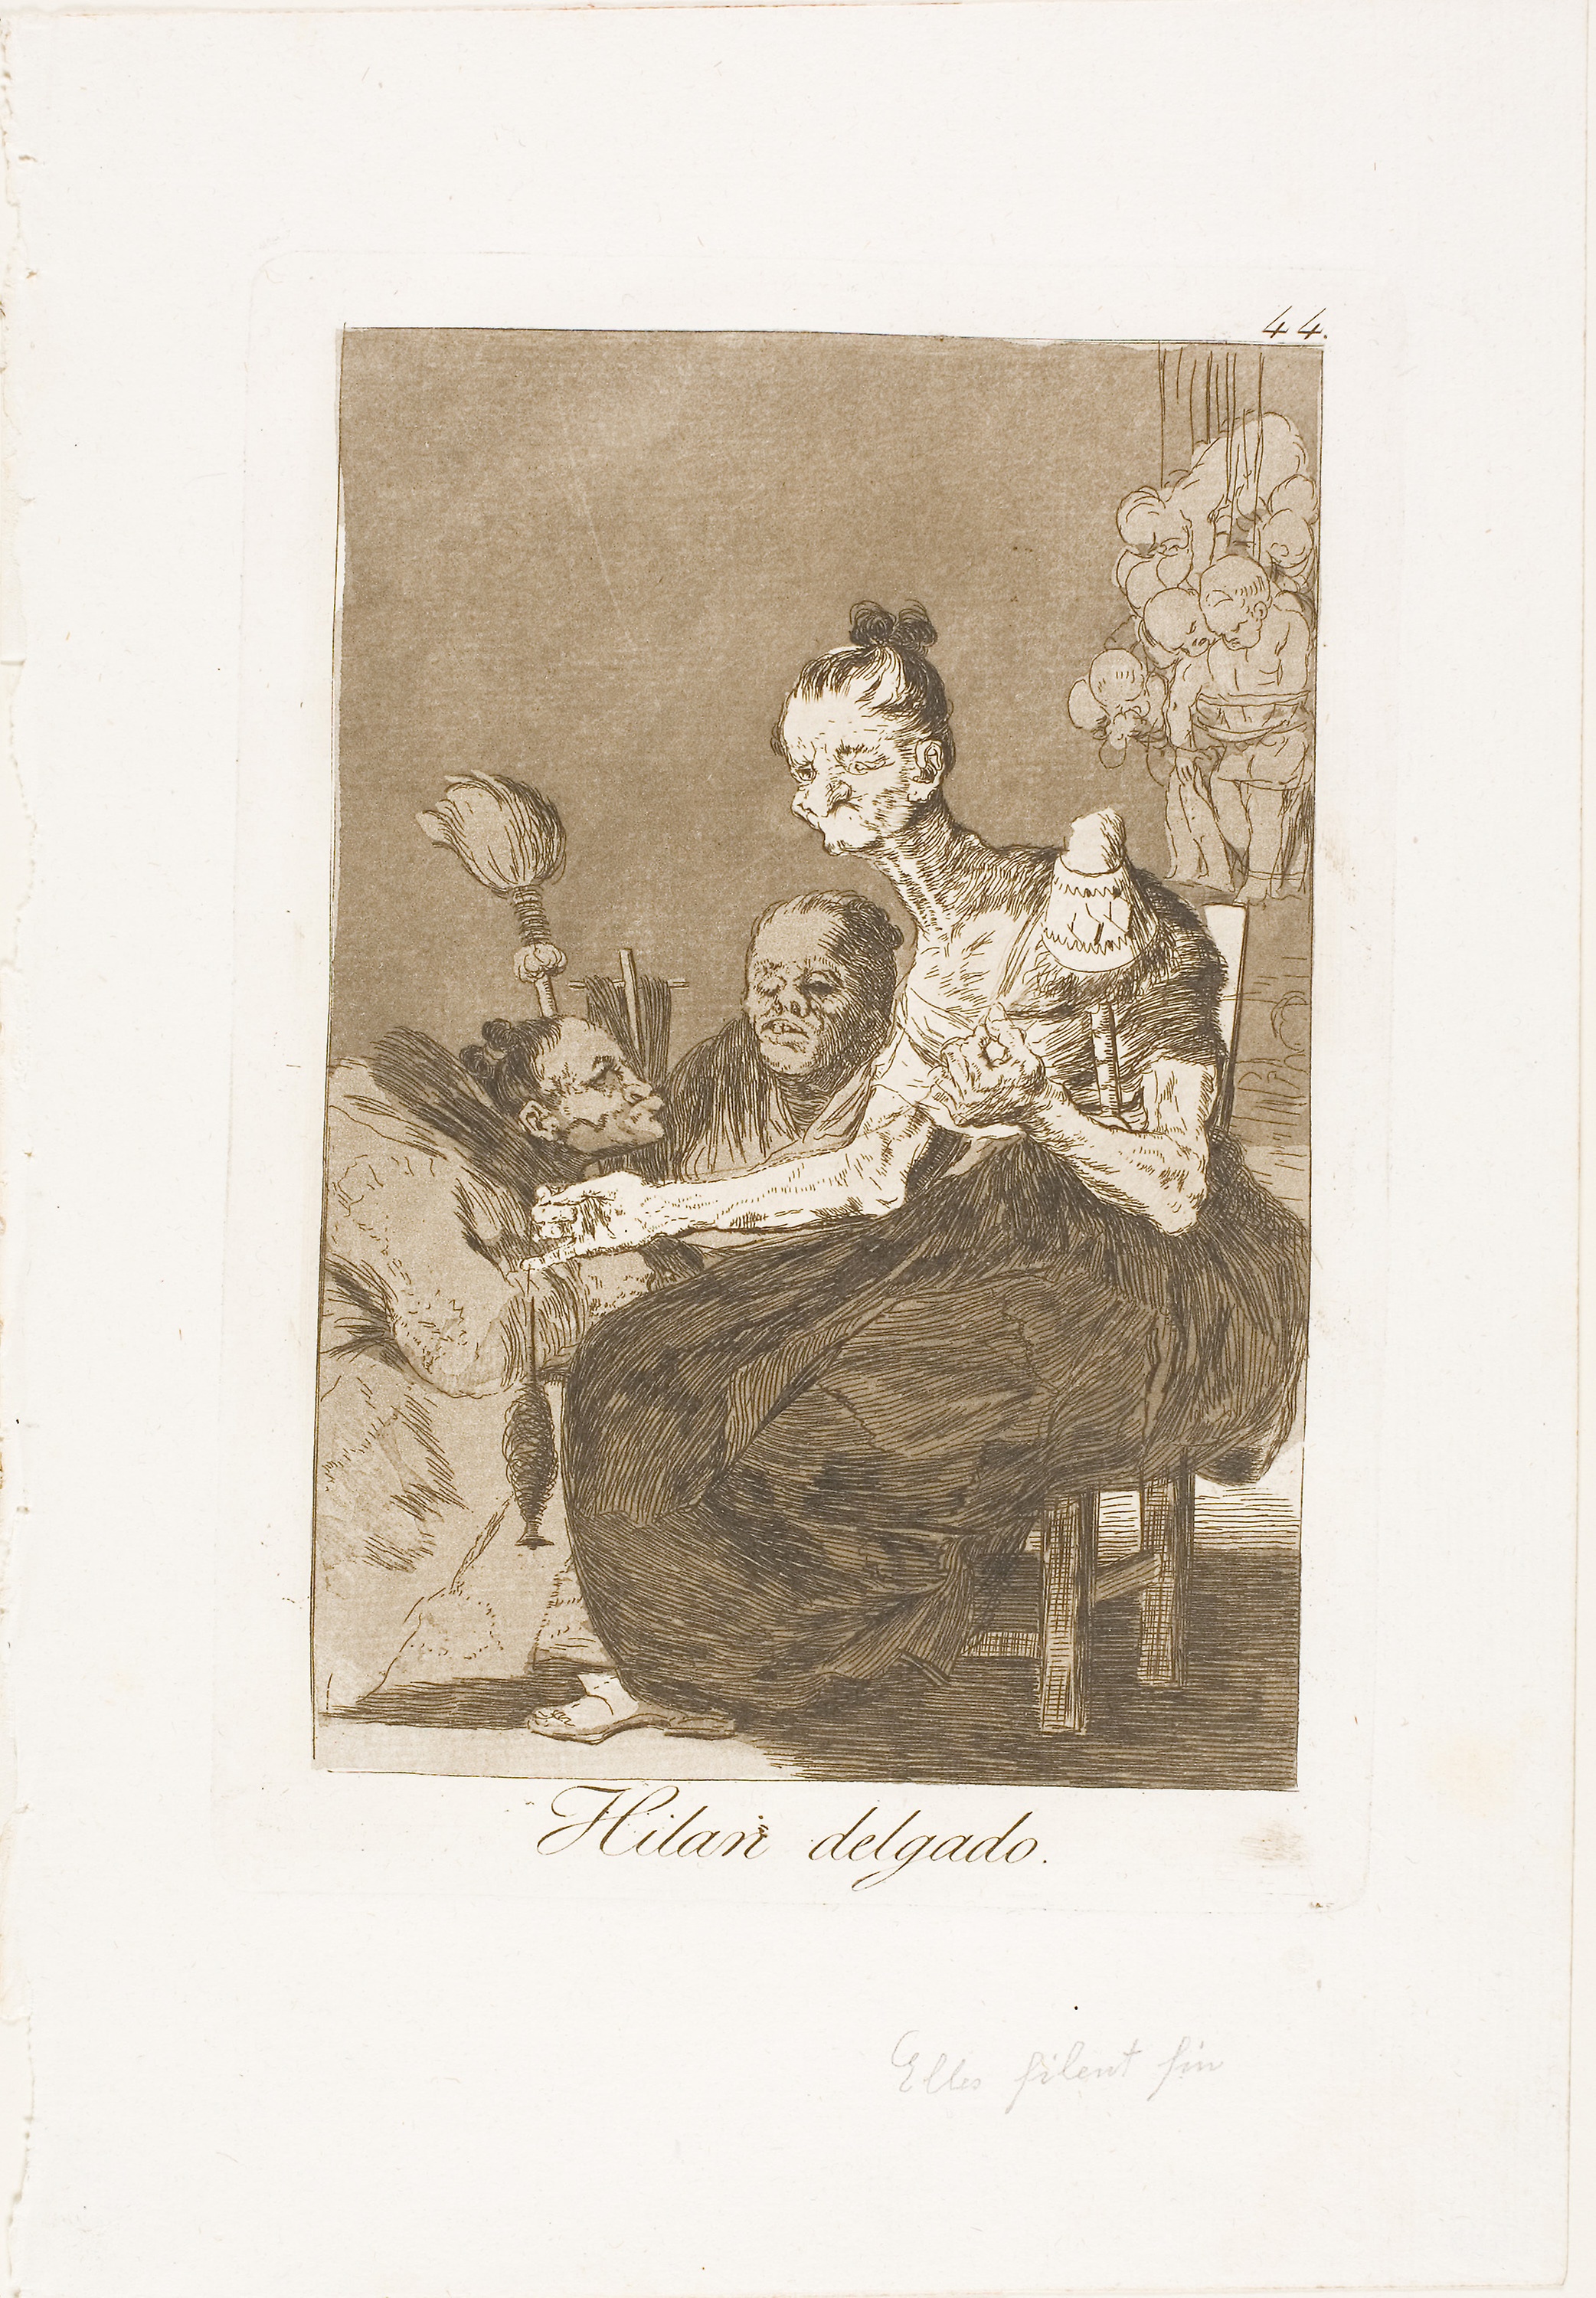
text, art, illustration, artwork, paper, picture frame, font, drawing, history, stock photography